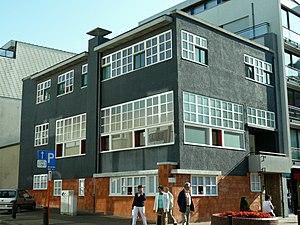
Huibrecht Hoste ou Huib Hoste, né le 6 février 1881 à Bruges et décédé le 18 août 1957 à Hove dans la province d'Anvers, est un architecte et urbaniste belge.
Cette page regroupe l'ensemble des monuments classés de la ville de Knokke-Heist.